Shepseskaf

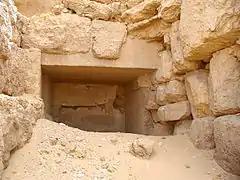
Entrance to the mastaba's subterranean chambers

The mastaba, oriented on a north–south axis, is rectangular in shape with a base of and a height of . The outer slope of its wall is 65° or 70° and it may have risen in two steps. The tomb dimensions are deemed very small and modest by Verner as compared with the great pyramids of Shepseskaf's fourth dynasty predecessors. Indeed, the total volume of the mastaba masonry represents no more than a third that of Menkaure's pyramid. For Verner and Egyptologist Abeer El-Shahawy, this could be explained by the decline in the economic prosperity of Egypt at the time as well as a decline in the king's power. At the opposite, for Stadelmann one should not conclude that political instability or economic difficulties prevented Menkaure, Shepseskaf and their successors from emulating the great pyramids of their forebears. Instead he proposes that the main impetus behind Menkaure's smaller pyramid and for Shepseskaf's decision to have a mastaba made for himself is a cultic change, where the pyramid is replaced as the centre of appearance and importance by the mortuary temple as the centre of the funerary ritual.